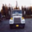
Label: truck